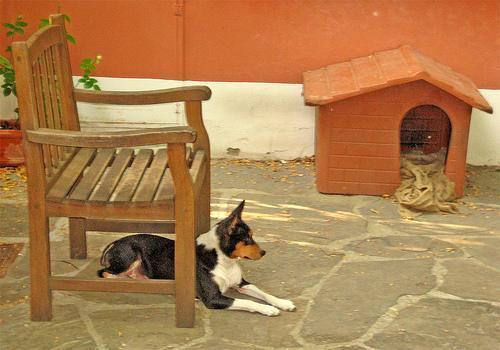
basenji